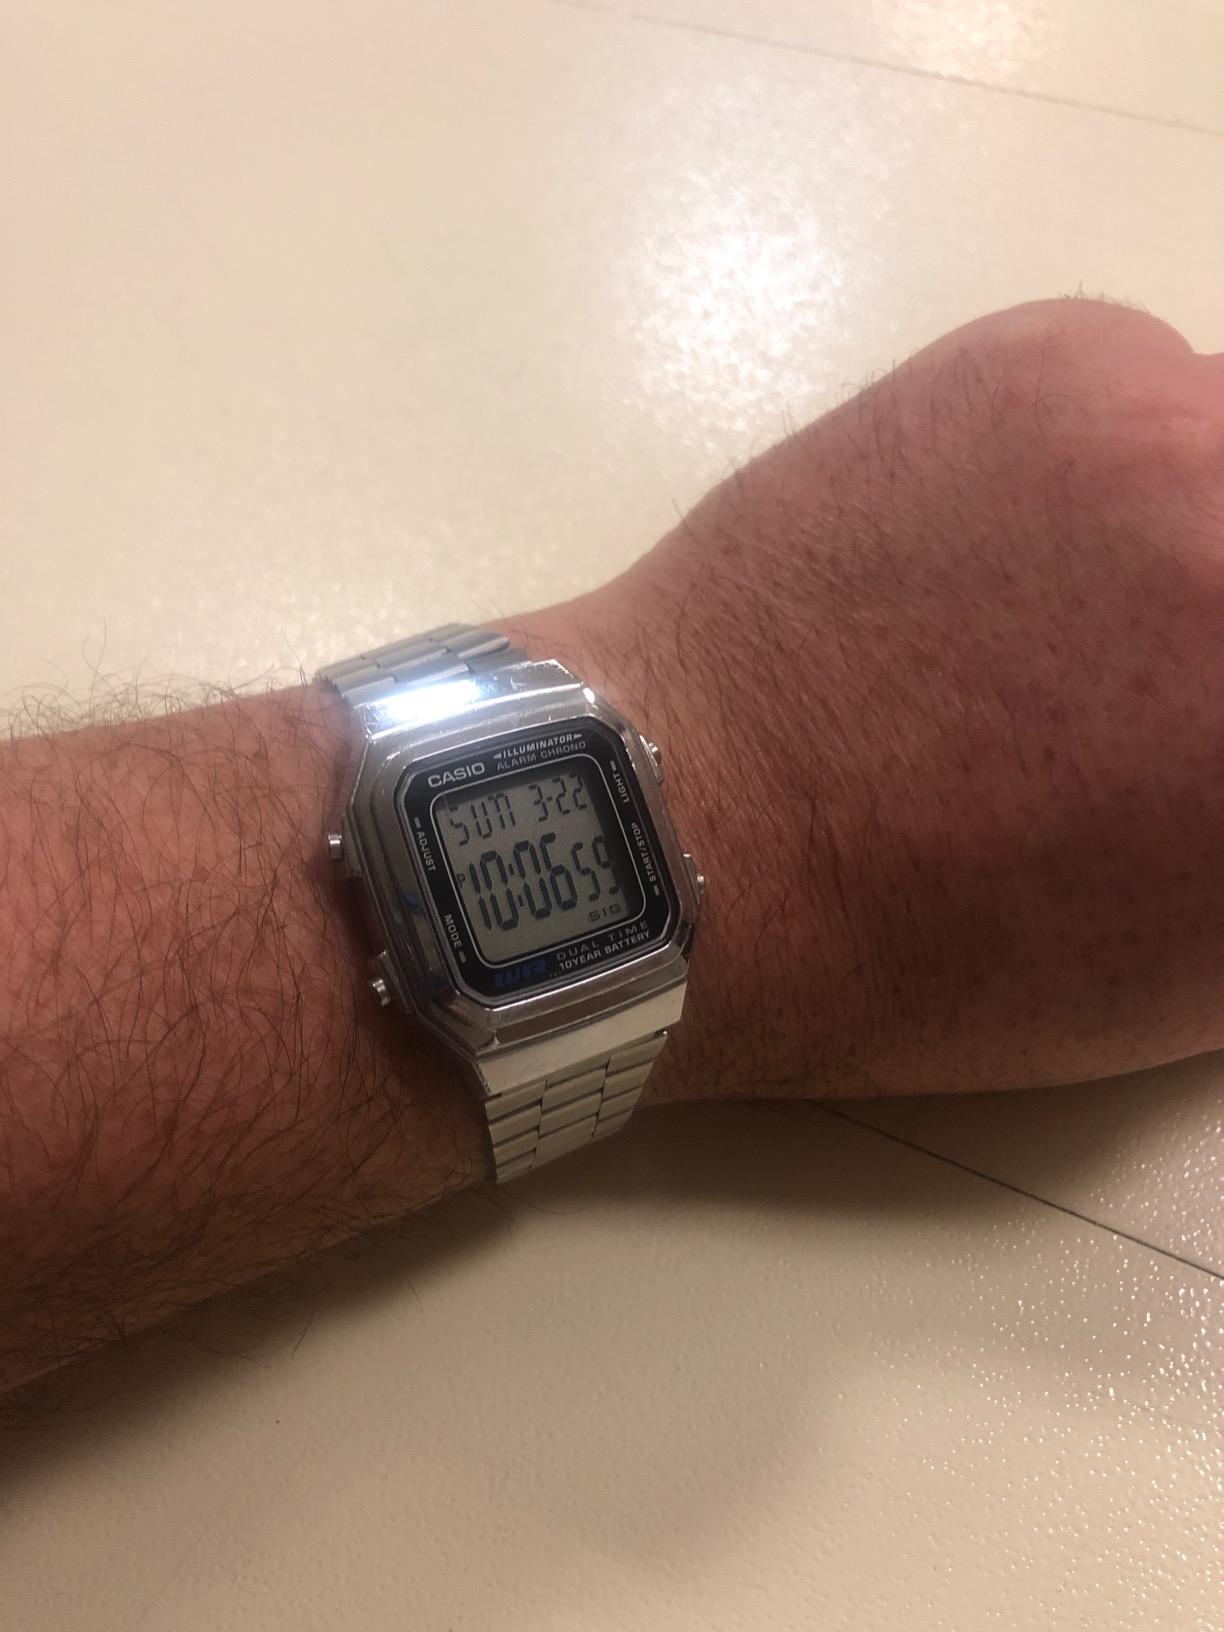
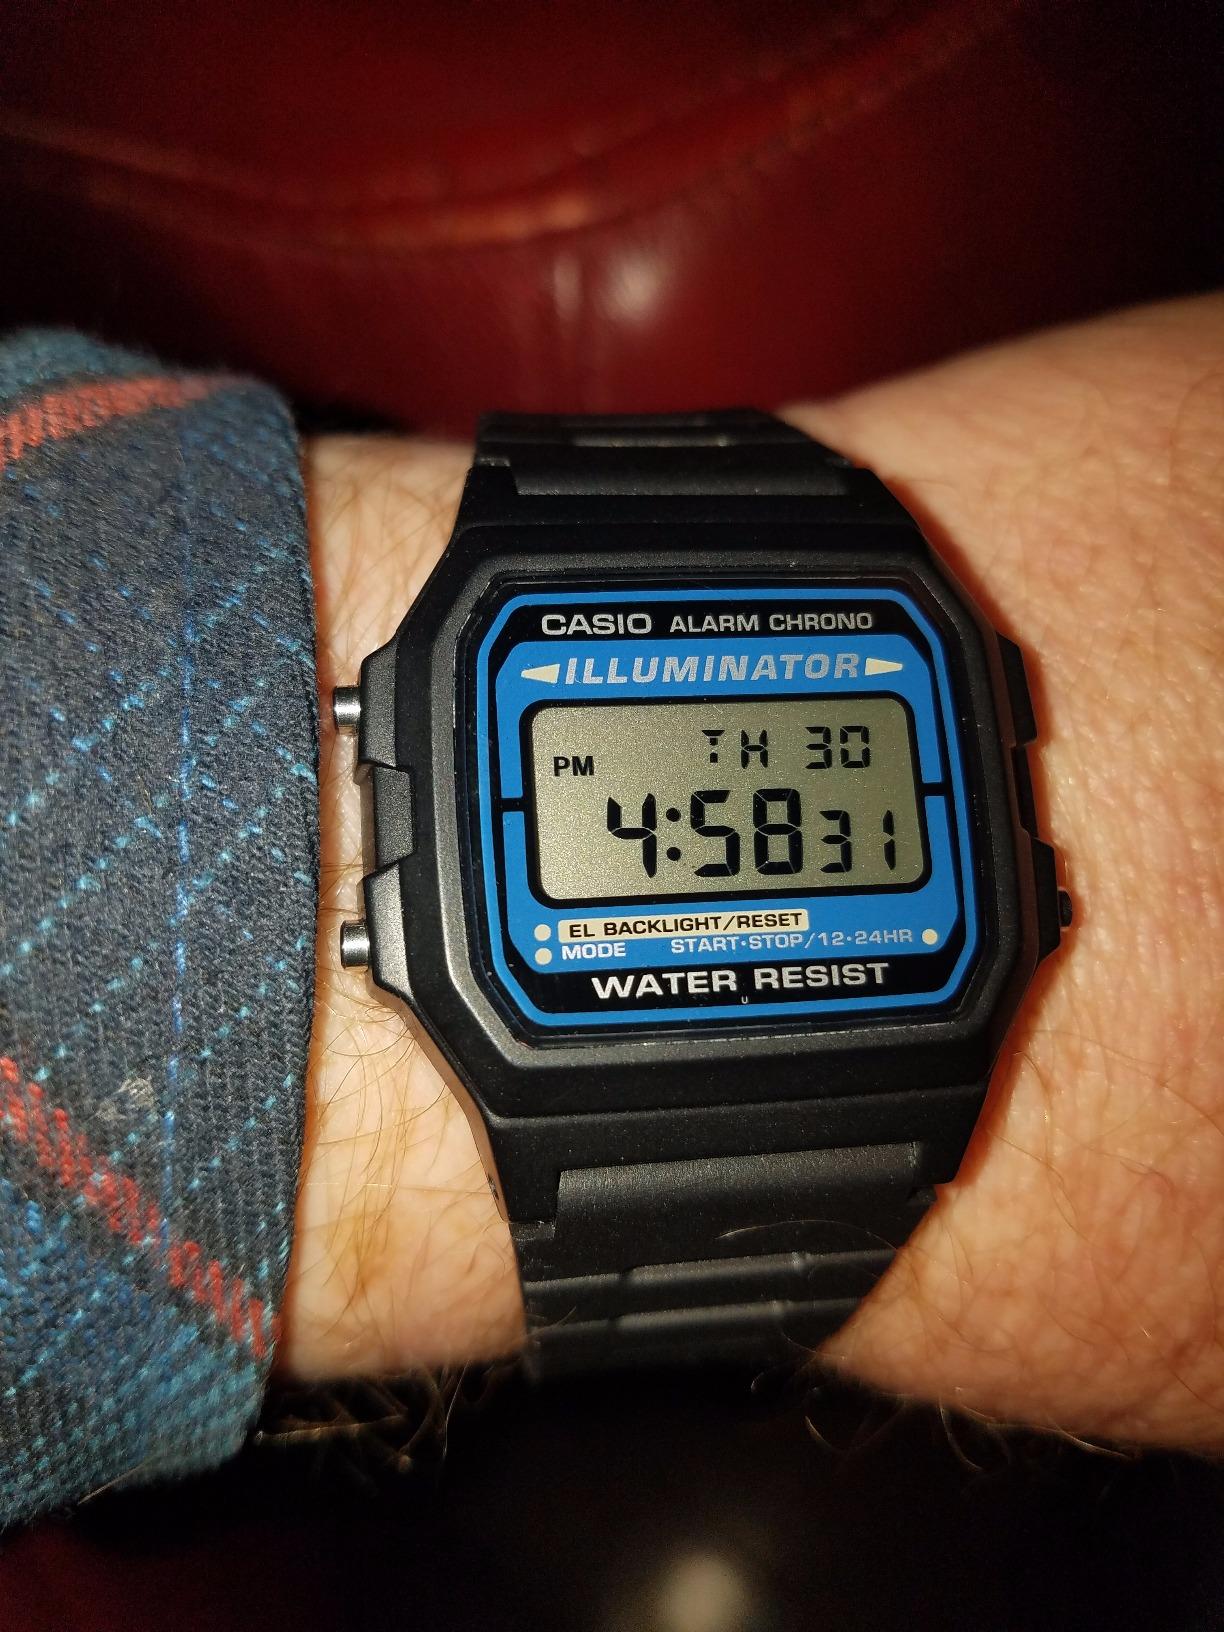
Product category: accessories_watch
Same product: no